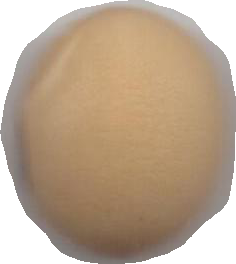
Variety: Anjasmoro